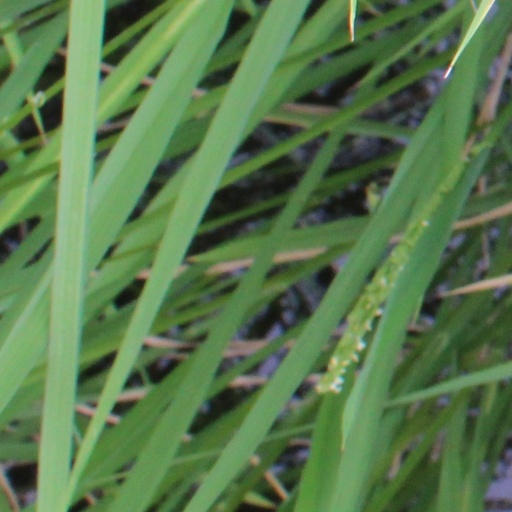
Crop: rice